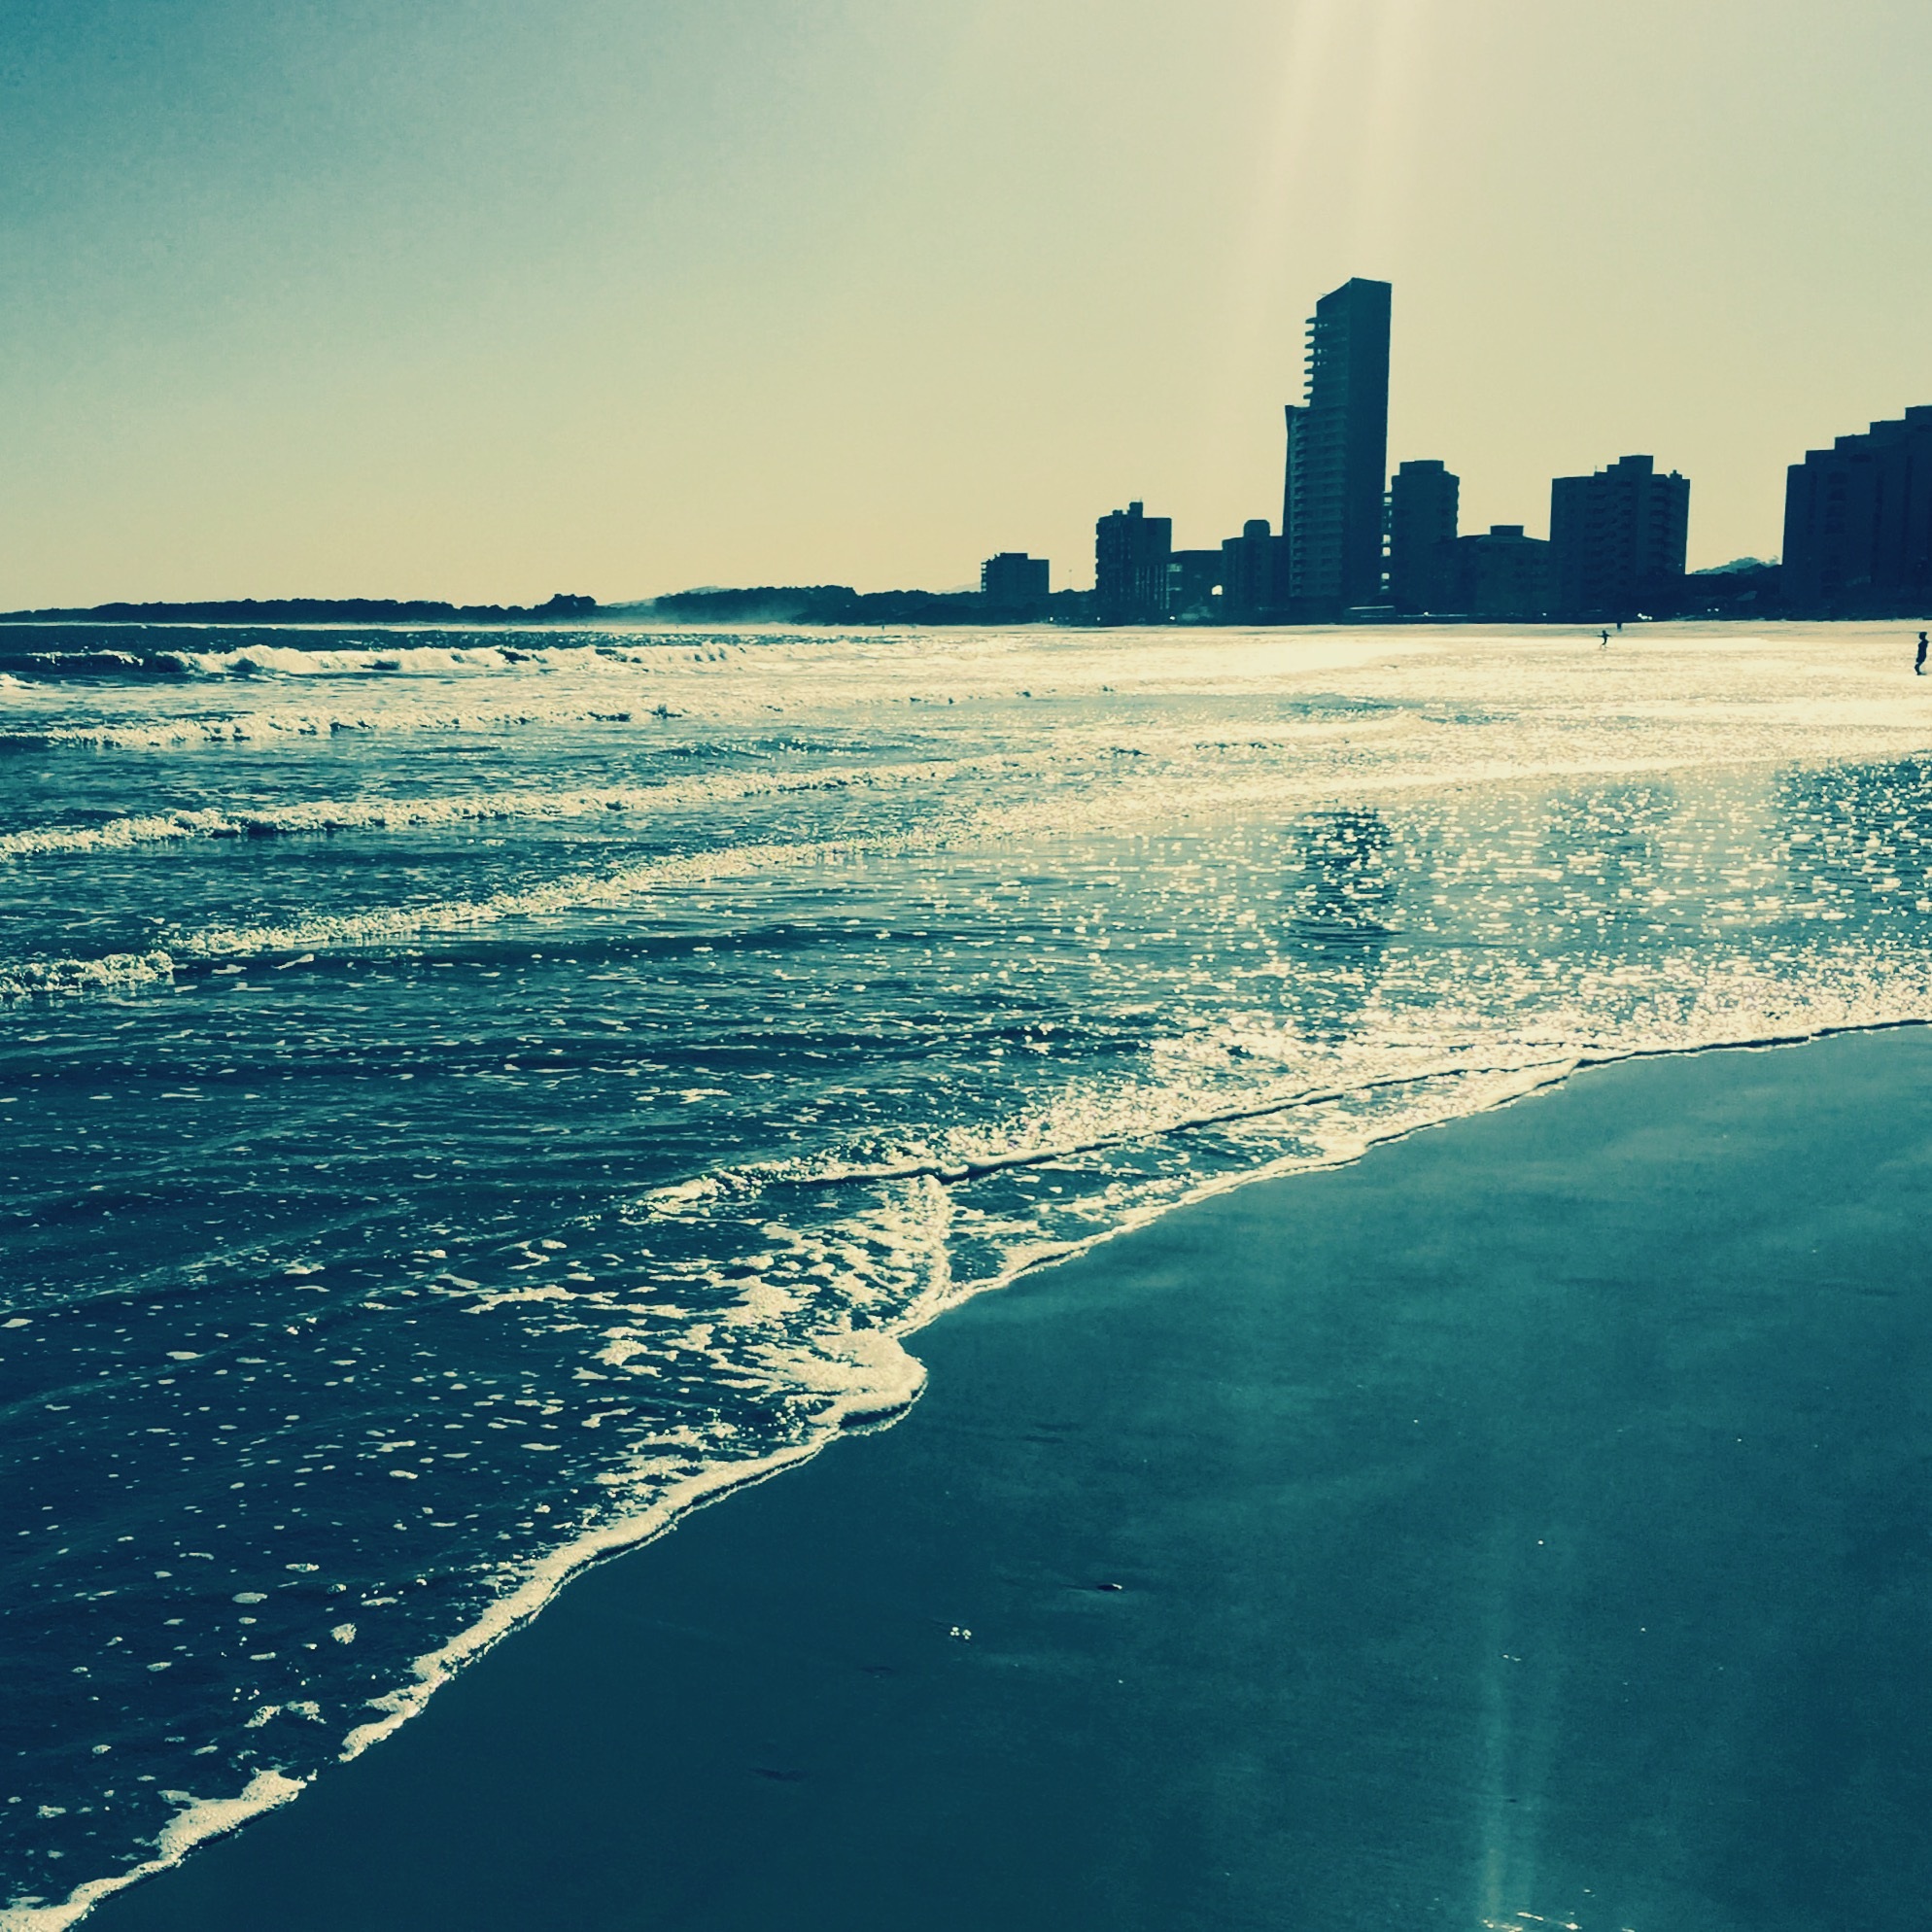
beach, landscape, sea, coast, water, ocean, horizon, skyline, sunlight, shore, wave, dawn, city, summer, dusk, reflection, tower, bay, blue, tourism, body of water, holidays, bright, cape, beach sand, beach background, atmosphere of earth, wind wave